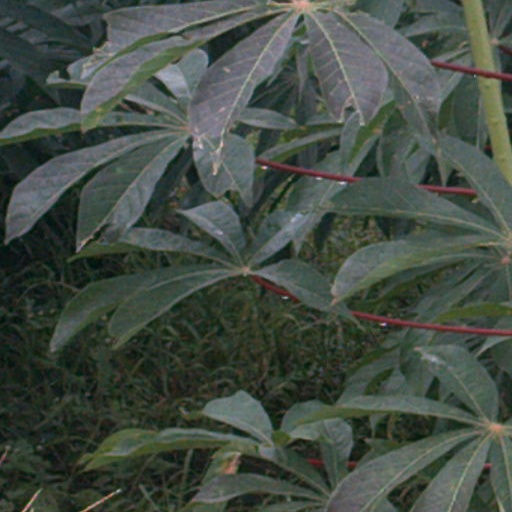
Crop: cassava